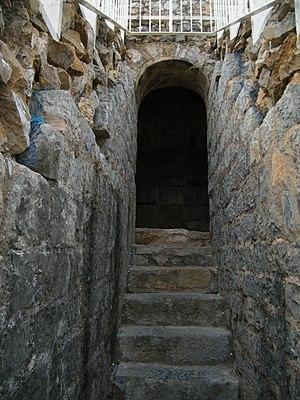
Le théâtre romain de Sagonte, dans la province de Valence en Espagne, a été édifié au Iᵉʳ siècle de notre ère. Il est déclaré Monument historique en 1896, constituant ainsi le premier monument classé d’Espagne. Sa restauration dans les années 1990, qui lui donne son aspect actuel, déclencha une vive polémique. Aujourd’hui on y célèbre un important festival pendant l’été, Sagunt a escena.